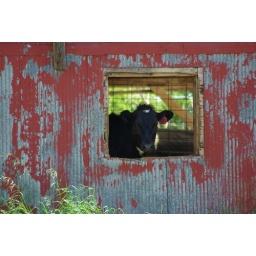
cow in a window